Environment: real
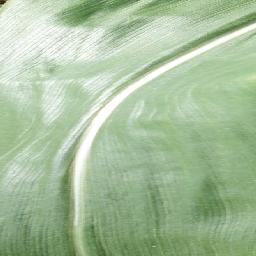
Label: healthy